Grafting

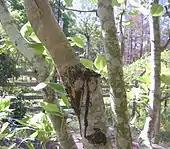
Same graft after 4 years' growth

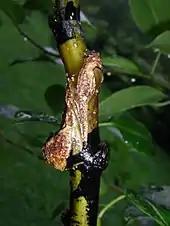
Graft needing attention the following season

In cleft grafting a small cut is made in the stock and then the pointed end of the scion is inserted in the stock. This is best done in the early spring and is useful for joining a thin scion about diameter to a thicker branch or stock. It is best if the former has 3–5 buds and the latter is in diameter. The branch or stock should be split carefully down the middle to form a cleft about deep. If it is a branch that is not vertical then the cleft should be cut horizontally. The end of the scion should be cut cleanly to a long shallow wedge, preferably with a single cut for each wedge surface, and not whittled. A third cut may be made across the end of the wedge to make it straight across.